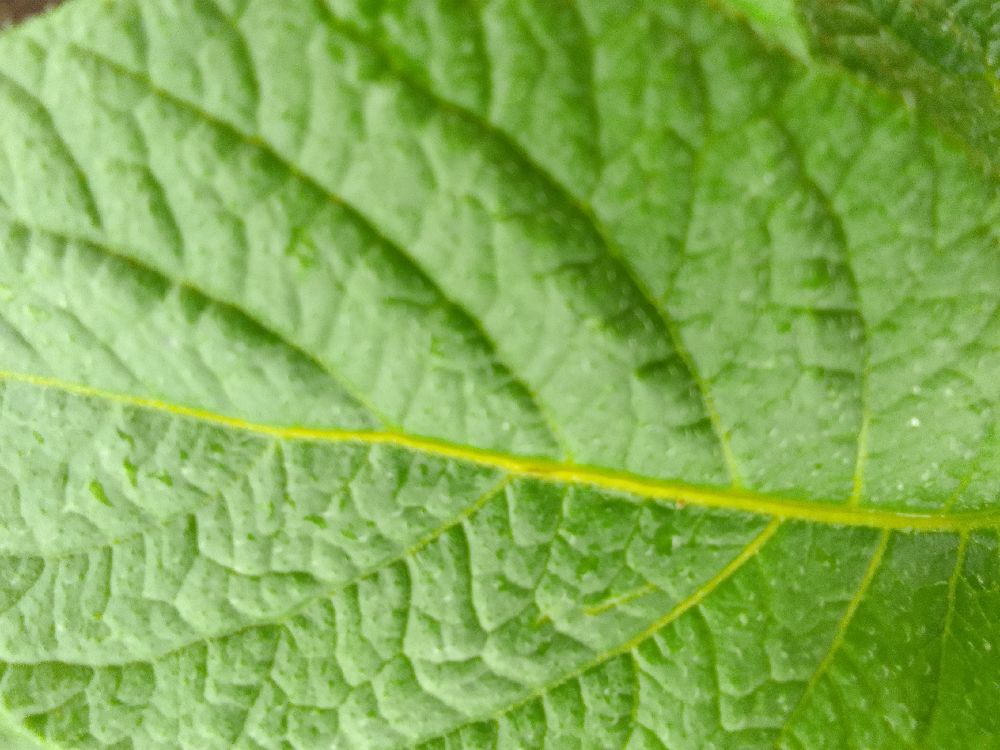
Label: Healthy